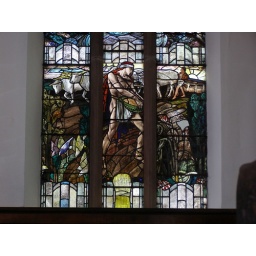
Stained glass window (1938) by Edward Woore (pupil of Christopher Whall) in St Mary, Prescot, Merseyside